Great Clearance

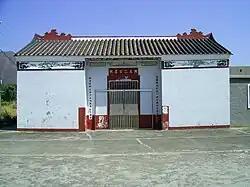
The Chou Wong Yi Kung Study Hall in Shui Tau Tsuen was erected in 1685 by the Tang Clan in honour of Zhou Youde and Wang Lairen.

The evacuation of the coast followed prolonged earlier years of miseries and had a profound effect on the lives of the population and on the pattern of future settlement. The survivors' hardships did not end when they returned to take up their interrupted lives in their old homes, for it is recorded that destructive typhoons in 1669 and 1671 destroyed the new houses in many places. The Evacuation has had a great impact on the minds of local people and their descendants. It is recalled in the genealogies and traditions of some of the longsettled clans of the County: it is commemorated in the construction and continued repair of temples to the two officials who strove to have the order rescinded. An example is the Chou Wong Yi Kung Study Hall in Shui Tau Tsuen, in Kam Tin, Hong Kong, which was erected in 1685 by the Tang Clan in honour of Zhou Youde and Wang Lairen. The event was also remembered centuries later by the manufacture and sale by pedlars of images of the two men, as recorded for the Yuen Long District of the New Territories of Hong Kong at the end of the 19th century.